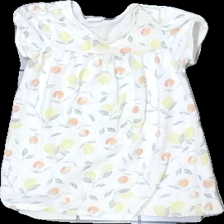
View: front
Type: T-shirt
Category: Children
Brand: H&M
Colors: White, Green, Red, Yellow
Material: 100% bomull
Pattern: Other
Cut: C-collar
Size: 86
Season: All
Stains: Minor
Damage: smuts fläckar
Damage location: middle right
Damage 2: smutsig krage
Damage 2 location: top center
Price range: <50
Recommended usage: Export
Description: t-shirt med tryck